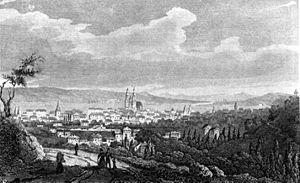
Nancy /nɑ̃.si/ est une commune française située en Lorraine au bord de la Meurthe à quelques kilomètres en amont de son point de confluence avec la Moselle, un affluent du Rhin, à 281 km à l'est de Paris et 116 km à l'ouest de Strasbourg. C'est la préfecture du département de Meurthe-et-Moselle, en région Grand Est. Ses habitants sont appelés les Nancéiens.